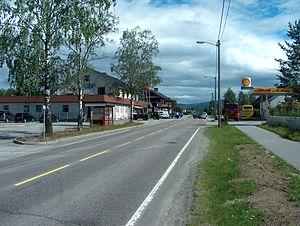
Sokna est une localité de la commune de Ringerike dans le comté de Viken. La localité compte, au 1ᵉʳ janvier 2012, 537 habitants pour une superficie de 0,77 km². La localité se situe dans la vallée Soknedalen entre les rivières Sogna et Verkenselva. Sokna est une ancienne station ferroviaire de la Bergensbanen.